Impacts of tourism

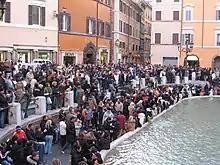
Overtourism at the Trevi Fountain in Rome

Excessive hordes of visitors (or of the wrong sort of visitors) can provoke backlashes from otherwise friendly hosts in popular destinations.